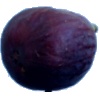
Label: Fig 1